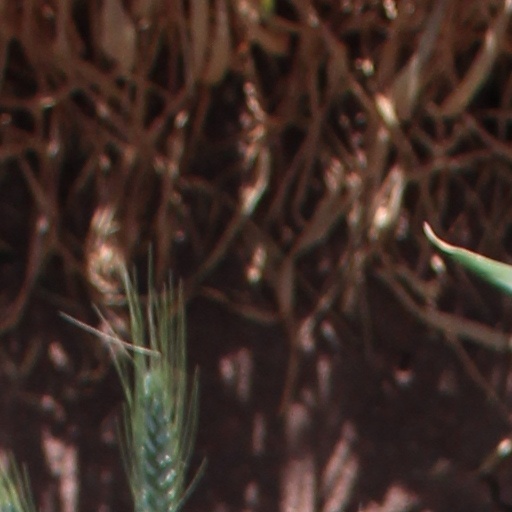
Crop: wheat